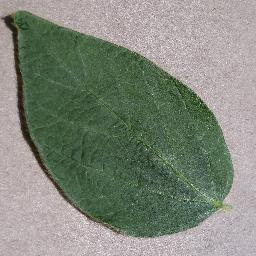
Label: Soybean___healthy